Stéphane Richelmi

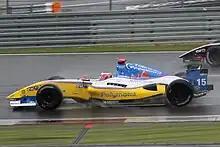
Stéphane Richelmi at the 2011 Nürburgring World series by Renault round

During the year, Richelmi also took part in the Italian Formula Three Championship, driving for RC Motorsport. Despite missing the first two rounds at Adria and Magione, he finished sixth in the standings, scoring podium places at Varano, Imola and Vallelunga. Richelmi continued in the Italian Formula Three series in 2010, switching to the Lucidi Motors team. He finished the season as runner-up behind BVM-Target Racing's César Ramos, taking four race victories and eight podium places in total. Along with Ramos and Andrea Caldarelli, Richelmi tested a Ferrari F2008 Formula One car as a prize for finishing in the top three in the championship, with the test taking place at Vallelunga on Thursday 2 December. He completed 25 laps during the test and was the slowest of the three runners with a time of 1:17.97.